The Junior Team

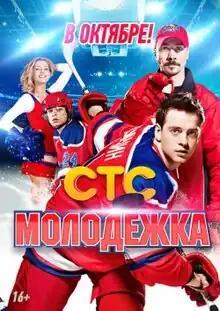
The 2013 release poster to season 1

The Junior League is a Russian TV series which airs on STS. The series tells the story of a junior hockey club named "The Bears" ( "Medvedi"). The series was produced by Fyodor Bondarchuk and his Art Pictures Studio.